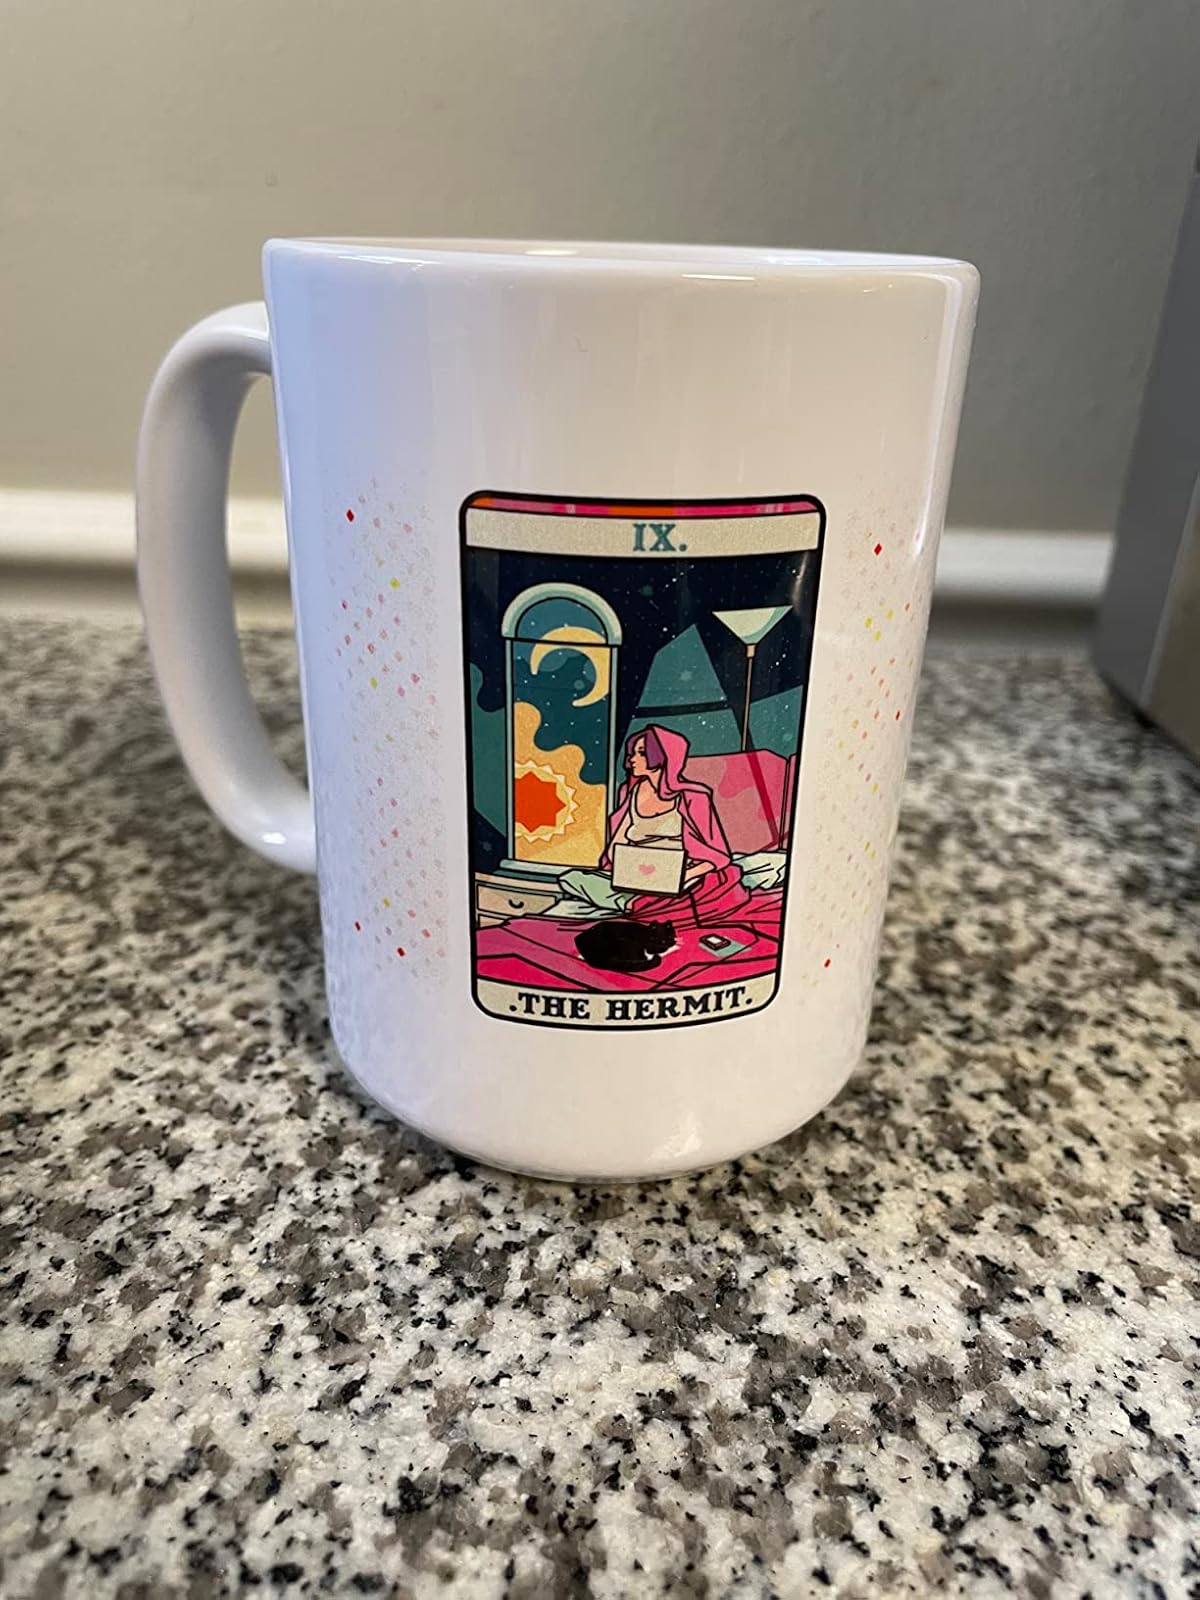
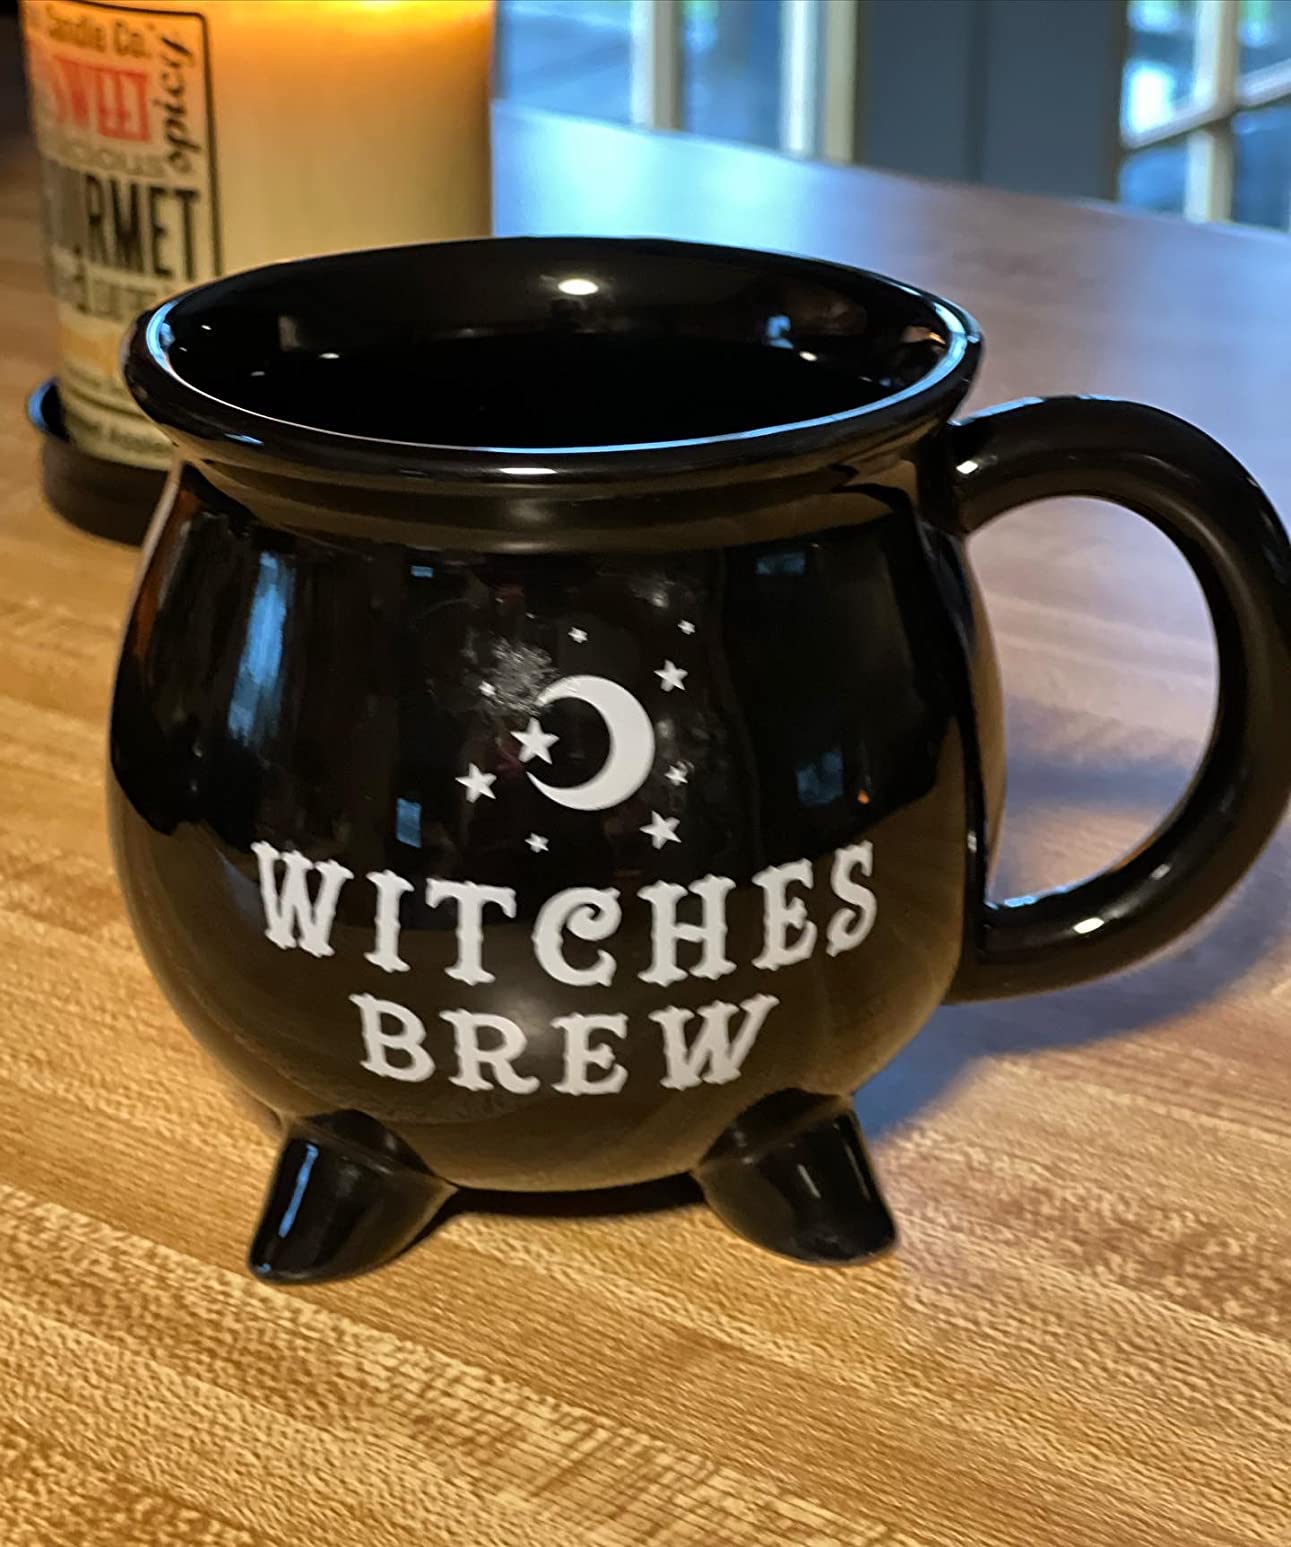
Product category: items_mug
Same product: no